Arivonimamo II

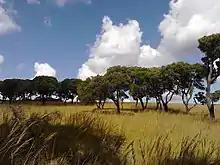
Tapia forest

Around this municipality there are plots of the natural forest of typical endemic species Uapaca bojeri, commonly known as "Tapia" forests.